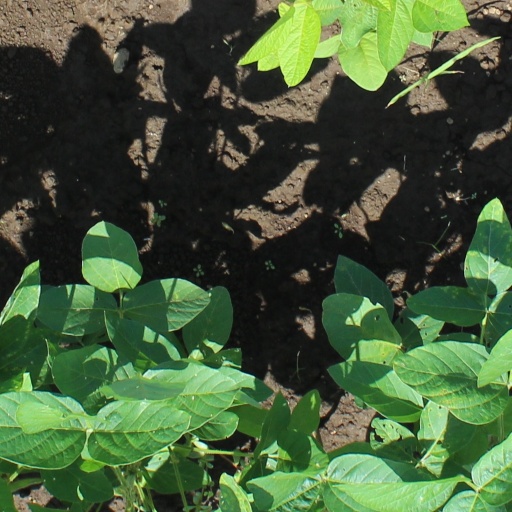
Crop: soybean